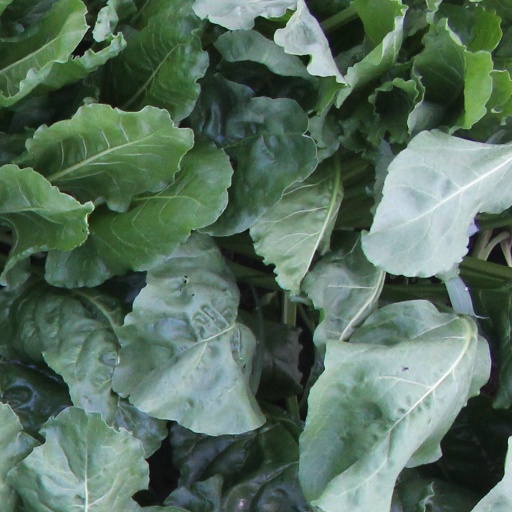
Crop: sugar beet